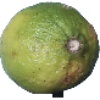
Label: Limes 1